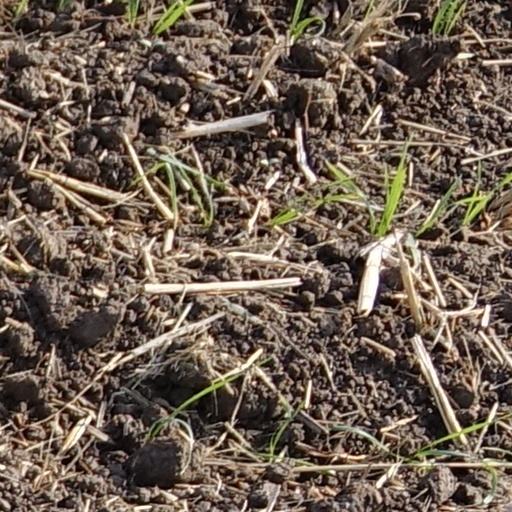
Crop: wheat